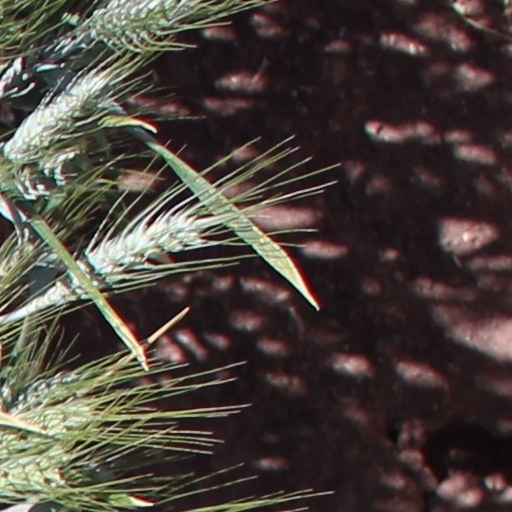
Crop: wheat